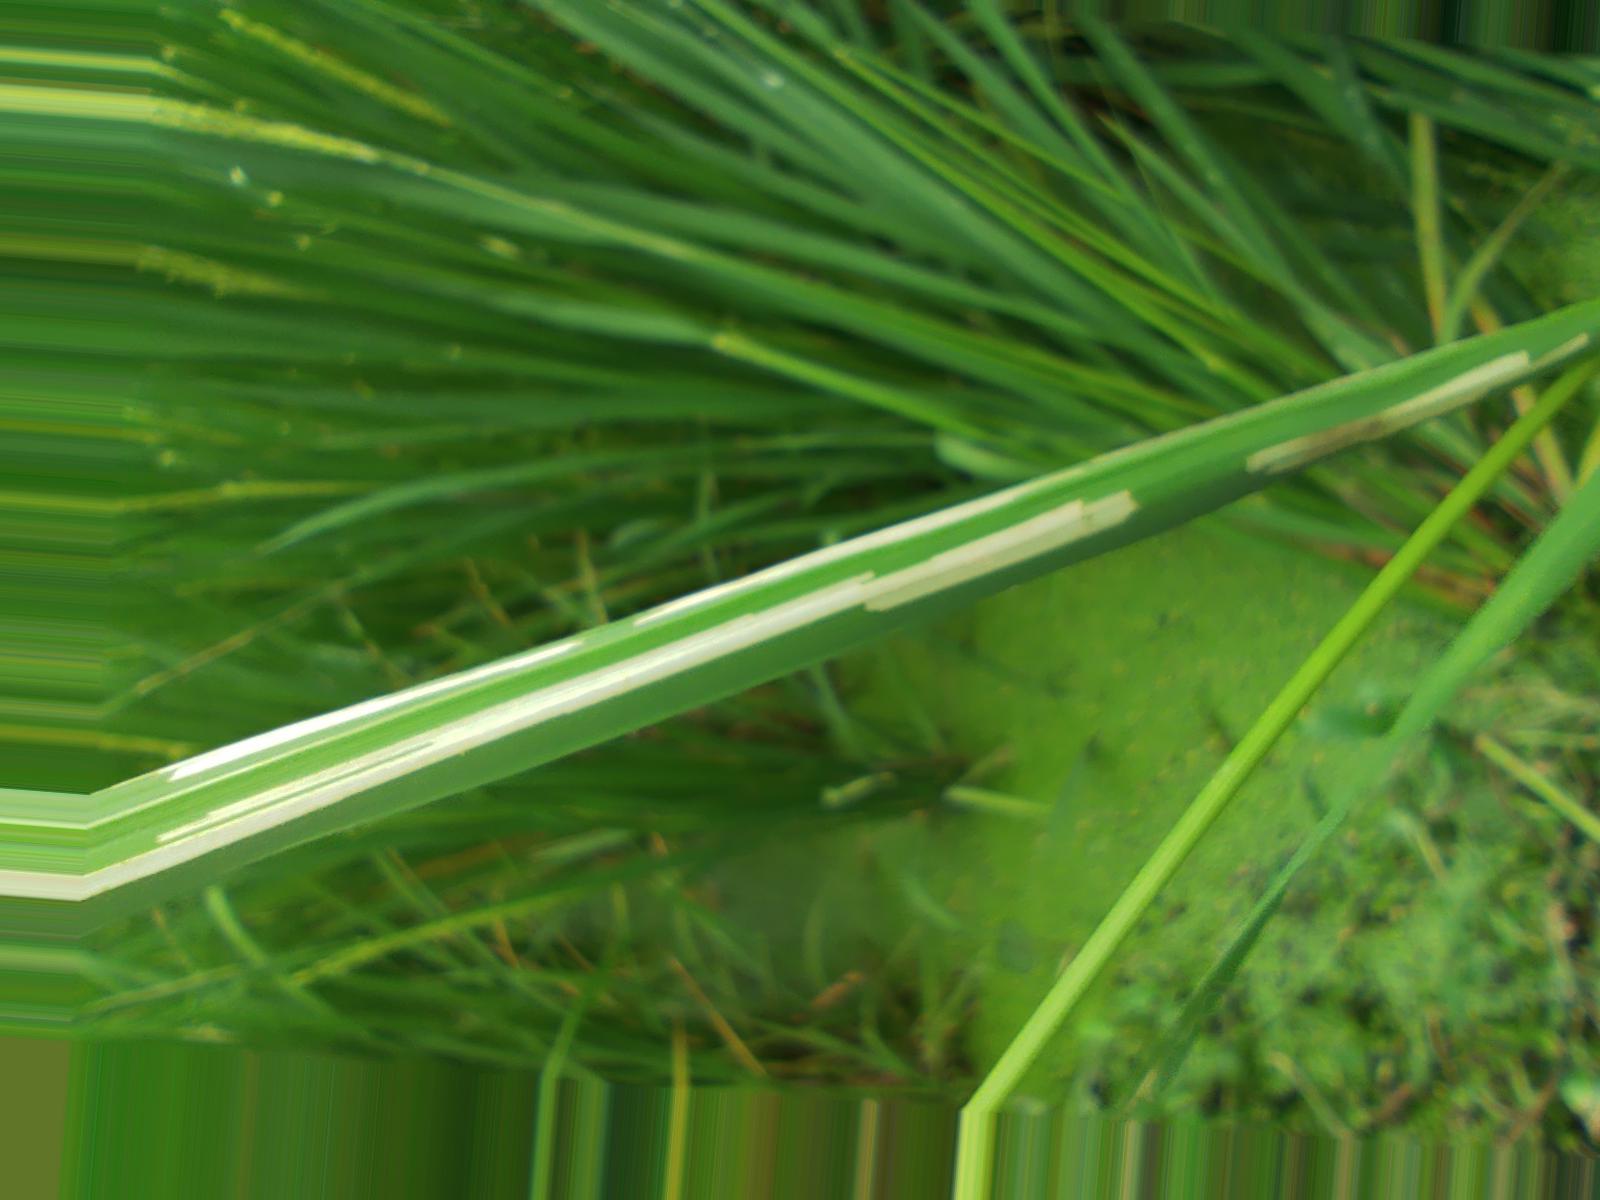
Nhãn: Sâu gai ( Hispa )